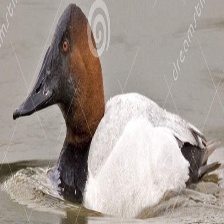
Species: CANVASBACK
Scientific name: AYTHYA VALISINERIA
ImageNet parent category: drake